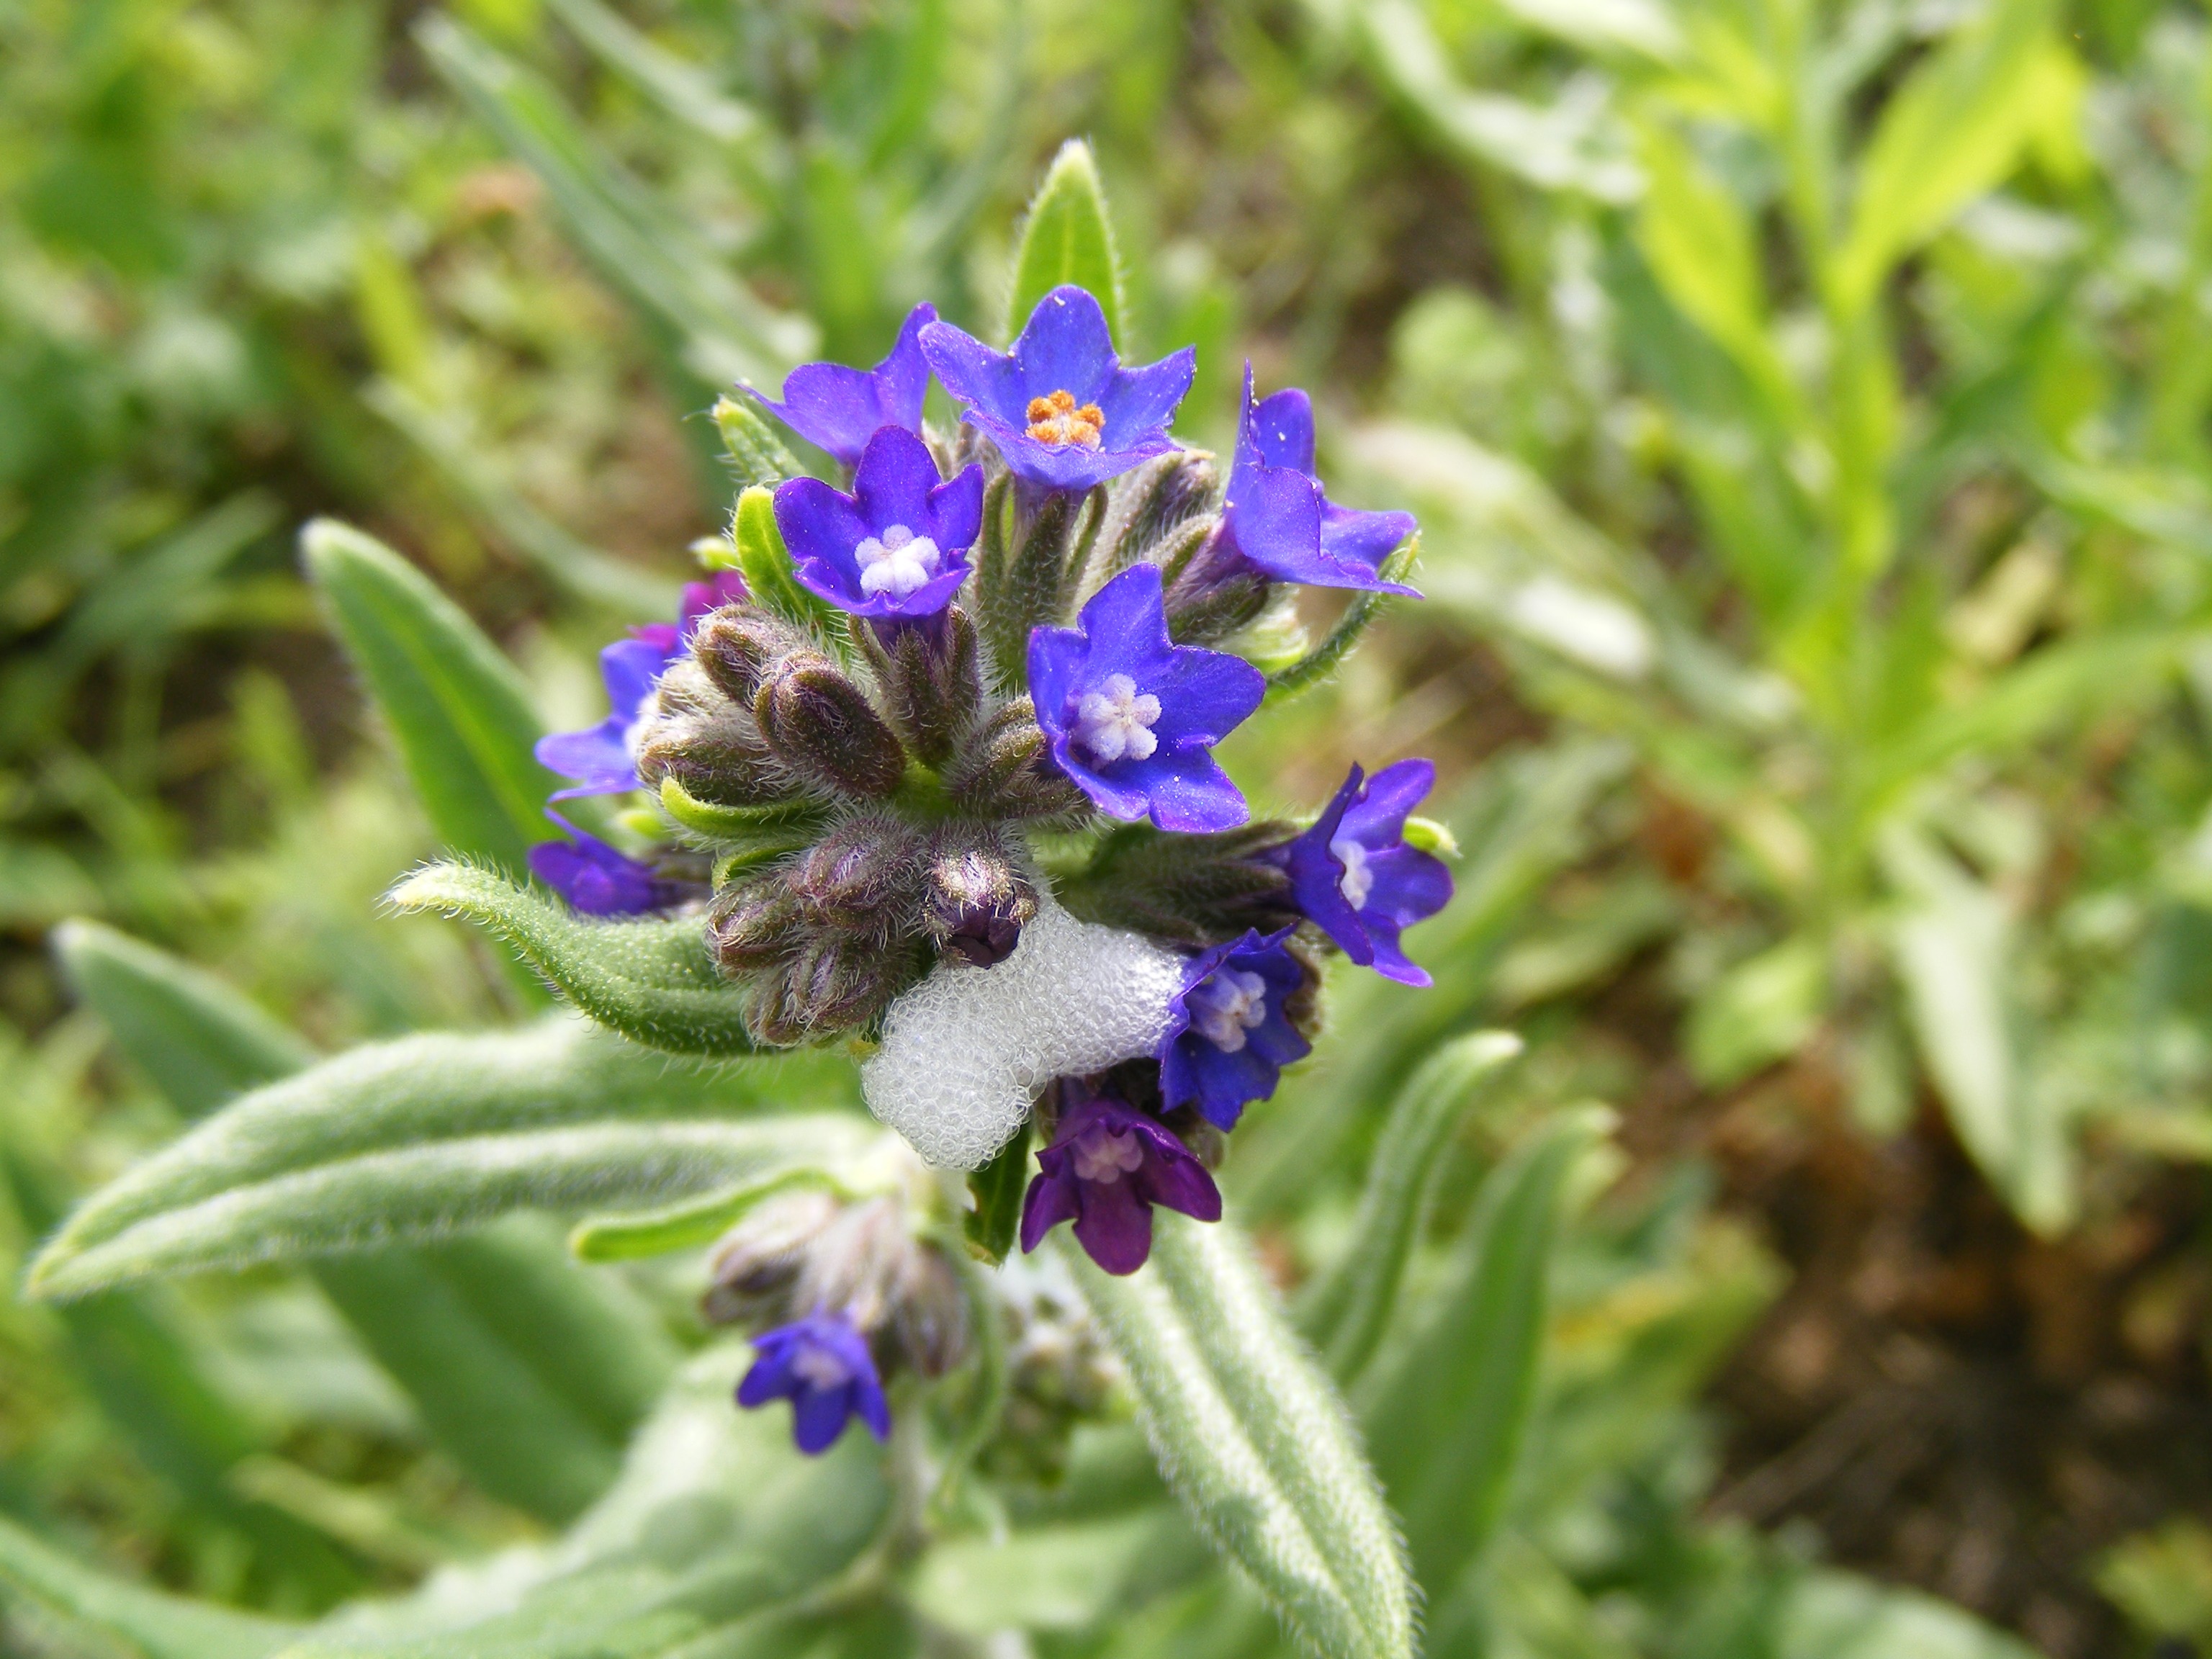
growth, plant, meadow, flower, petal, summer, floral, wild, environment, herb, natural, fresh, botany, blooming, blue, flora, lavender, plants, ecology, wildflower, flowers, outdoors, gardening, springtime, macro photography, flowering plant, land plant, english lavender, french lavender, alkanna tinctoria